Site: brandenburg
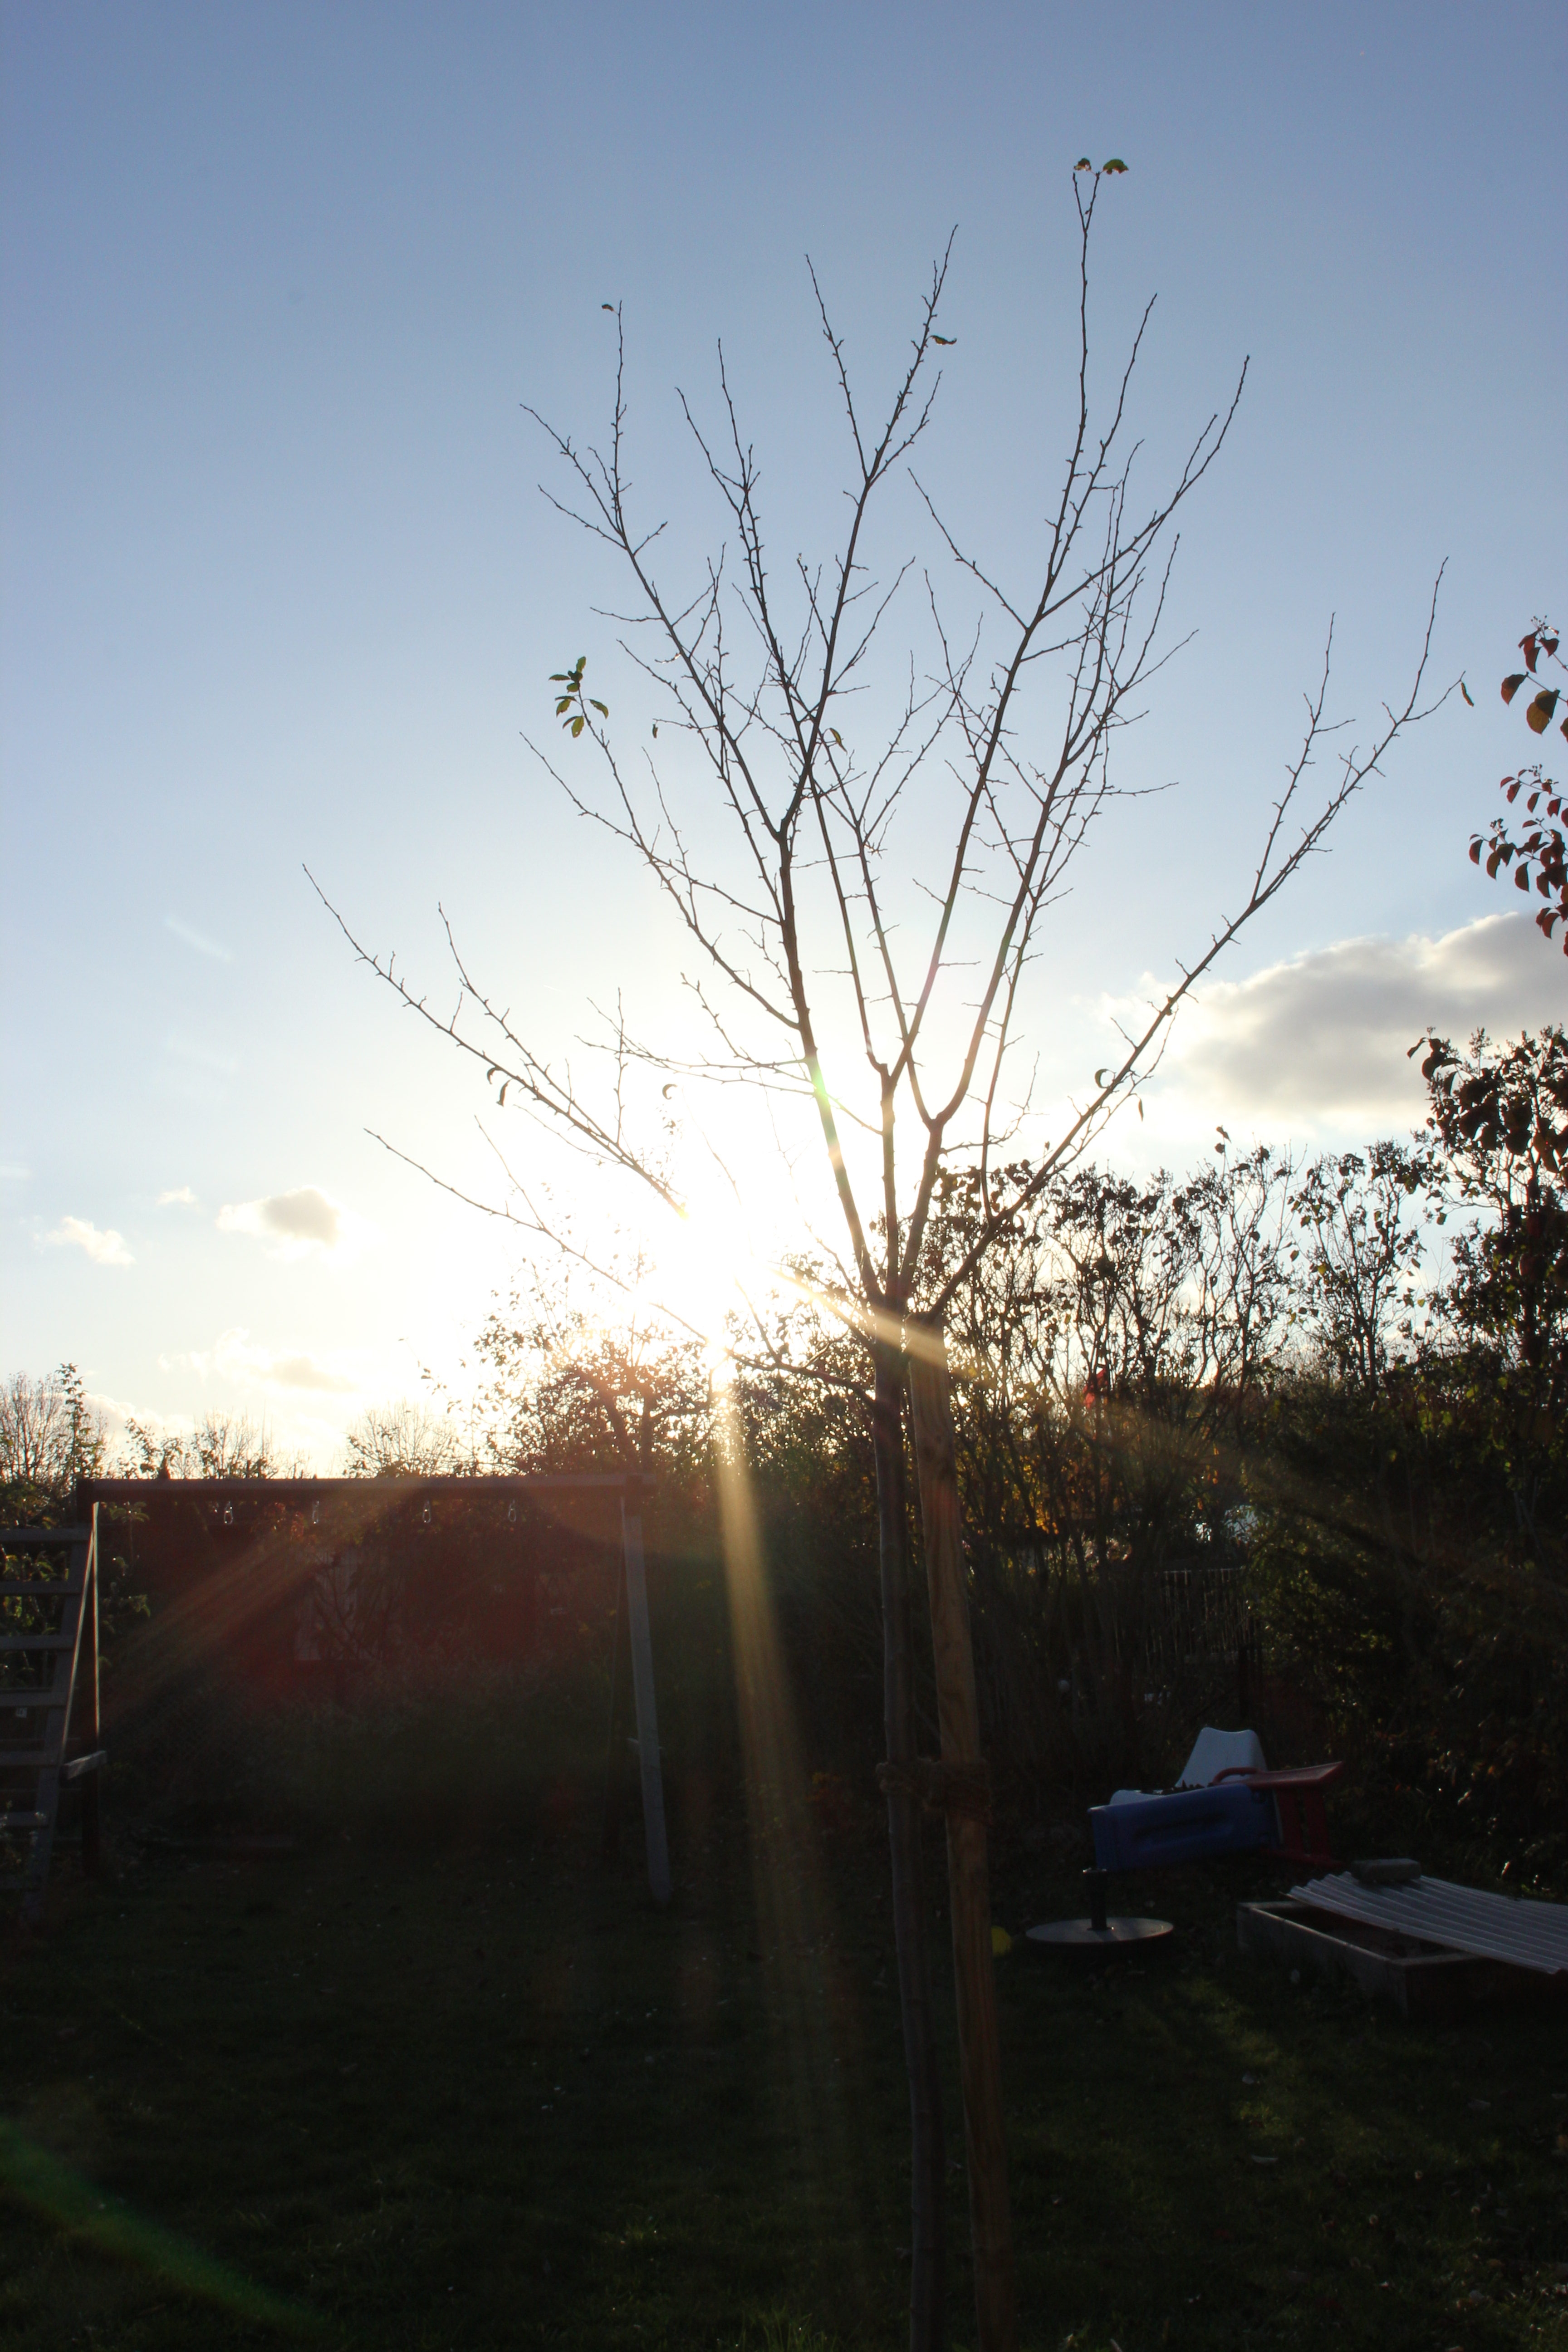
Growth stage (BBCH 91): Senescence, beginning of dormancy